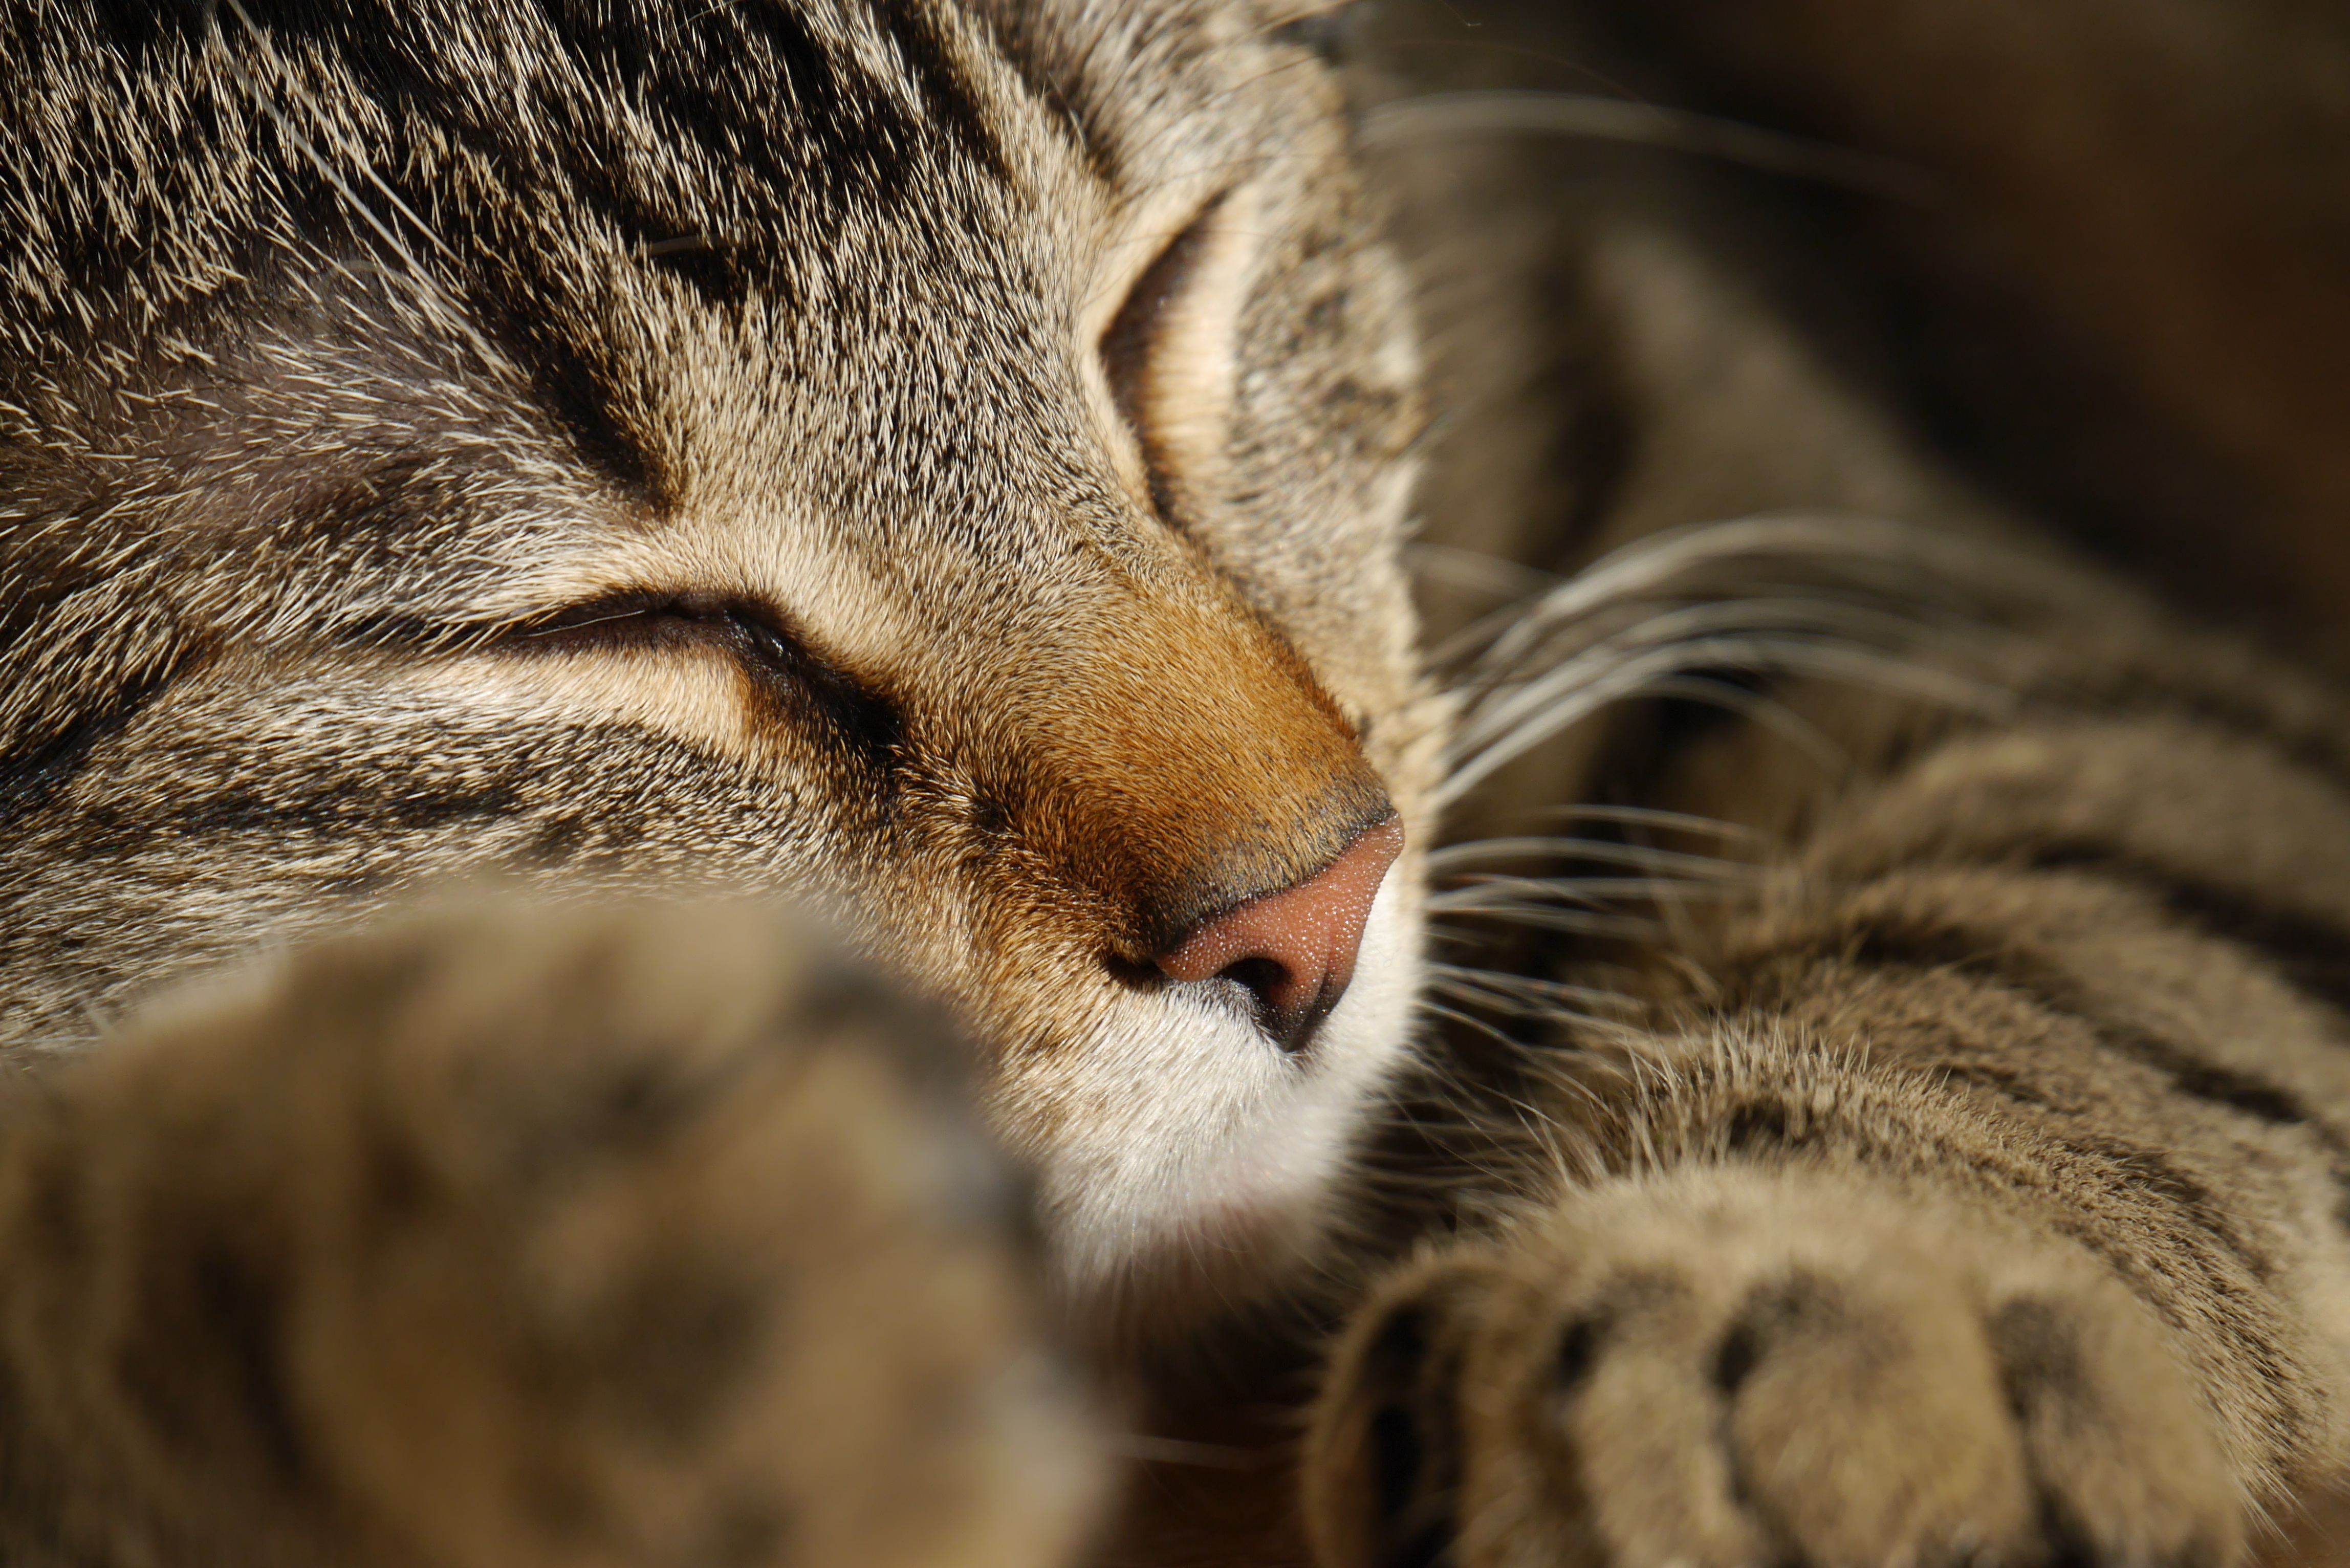
animal, cute, pet, fur, fluffy, kitten, cat, macro, mammal, close, fauna, close up, face, nose, whiskers, snout, paw, adidas, vertebrate, trust, mieze, animal world, domestic cat, dear, tabby cat, bengal, paw print, european shorthair, cat's paw, wild cat, small to medium sized cats, cat like mammal, domestic short haired cat, pixie bob